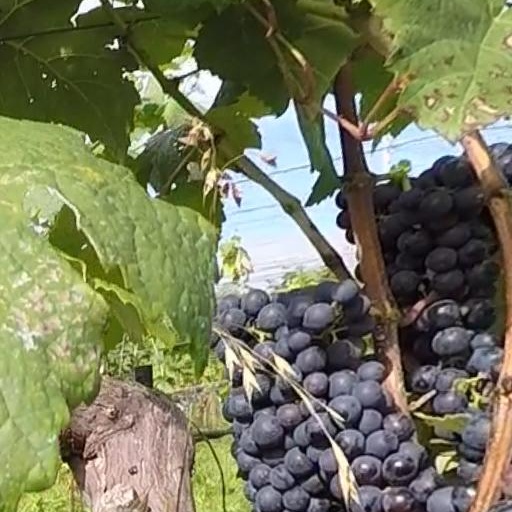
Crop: grape